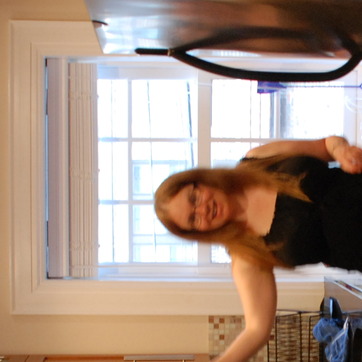
Material: hair